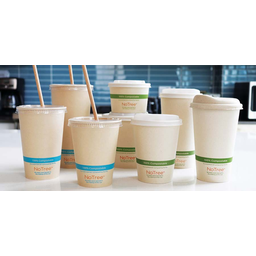
Label: paper